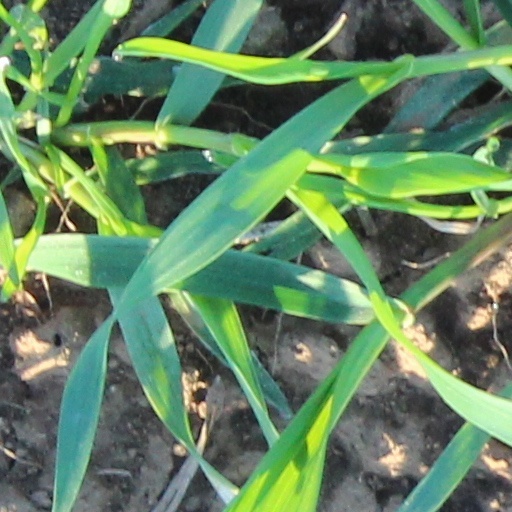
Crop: wheat